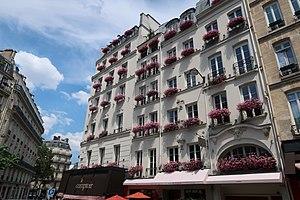
9 carrefour de l'Odéon (Paris, 6e).
Le carrefour de l'Odéon est une place située dans le quartier de l'Odéon dans le 6ᵉ arrondissement de Paris. Il est fréquemment confondu avec la place Henri-Mondor, attenante et délimitée par le boulevard Saint-Germain, qui est distincte de ce dernier au cadastre.